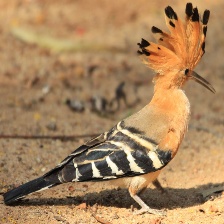
Species: HOOPOES
Scientific name: UPUPIDAE